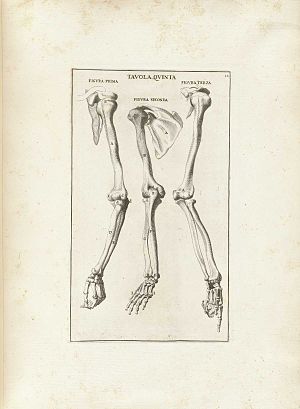
Knogle (anatomi)
Menneskeknogler fra Anatomia per uso et intelligenza del disegno ricercata non solo su gl'ossi, e muscoli del corpo humano.
Knogler findes hos visse organismer og udgør skelettet, der fungerer som afstivning og en del fungerer også som vægtstænger. Musklerne er opbygget om knoglerne.